Levenmouth rail link

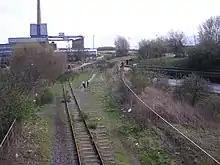
Methil power station (now demolished) with the disused railway in the foreground

The line first opened as the Leven Railway on 3 July 1854 after receiving authorisation in the Leven Railway Act 1852 (15 & 16 Vict. c. xcv). The line served stations at Cameron Bridge and Leven. The East of Fife Railway merged with the Leven Railway in 1861, forming the Leven and East of Fife Railway. The station at Leven was moved to a new site in 1885, and in 1909 the line was doubled. Freight east of Leven ceased in 1966, bringing a closure of the line up to St Andrews. Passenger services on the line to Leven ceased in 1969, and in 1972, the remainder of the line to the Kirkland yard at Leven was converted to single track.